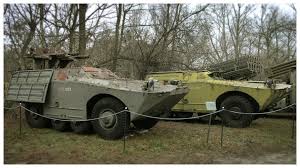
Label: BTR